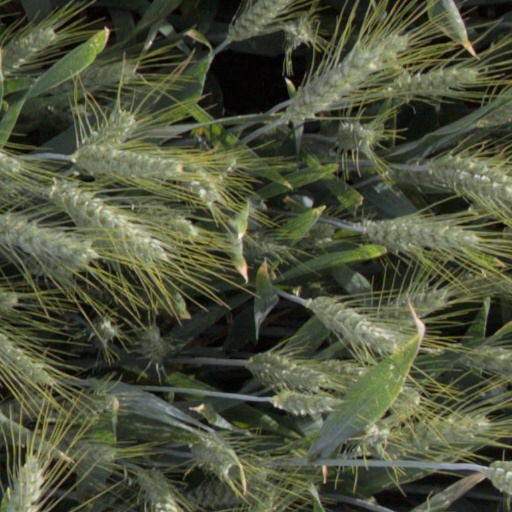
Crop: wheat